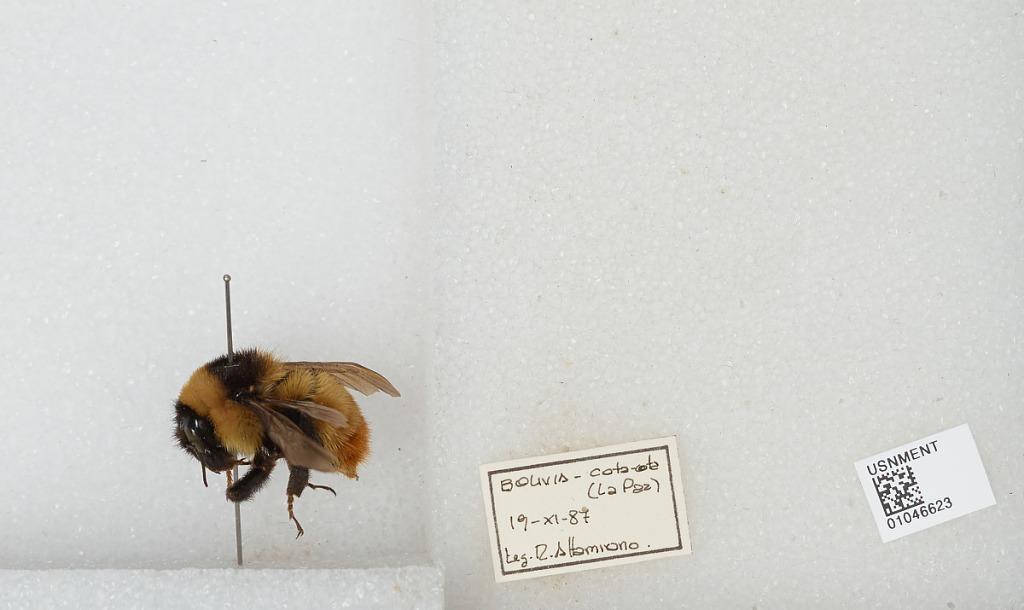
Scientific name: Bombus sp.
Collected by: R. Altamirano
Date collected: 1987-11-19
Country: Bolivia
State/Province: La Paz
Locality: Cota Cota